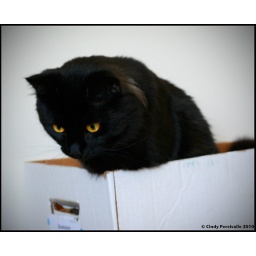
Better watch out, never know when a cat in a box is eying you up. raow!